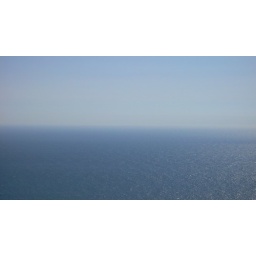
Blue sky meets ocean in Big Sur, 1